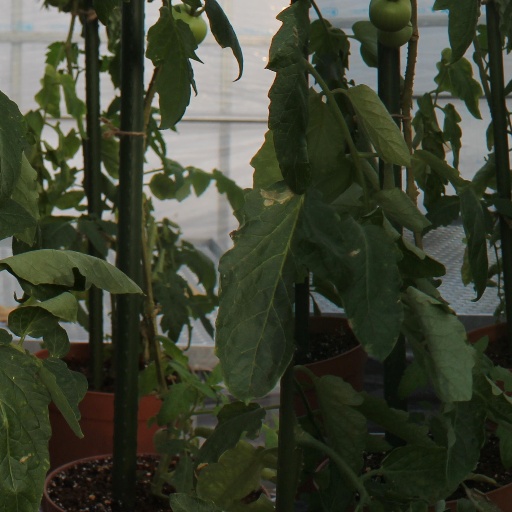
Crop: tomato